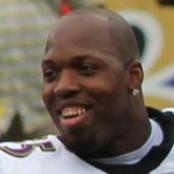
Age: 28